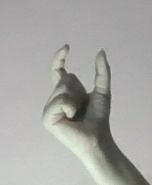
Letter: nun